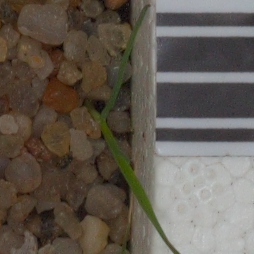
Label: loose_silkybent